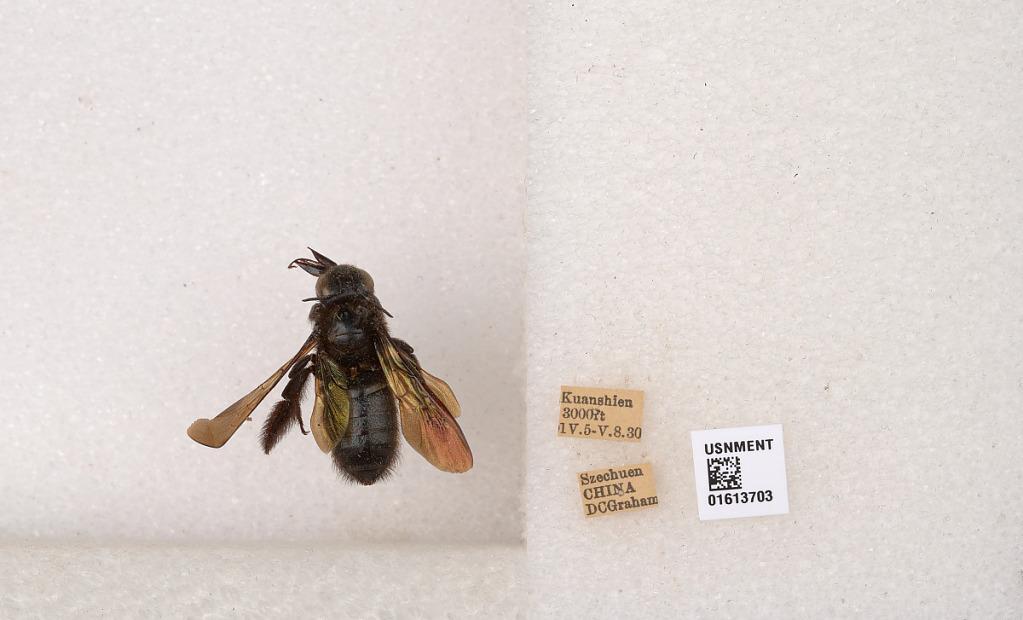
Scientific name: Xylocopa (Biluna) tranquebarorum tranquebarorum (Swederus)
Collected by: D. Graham
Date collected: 1930-4-5
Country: China
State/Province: Sichuan
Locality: Kuanshien